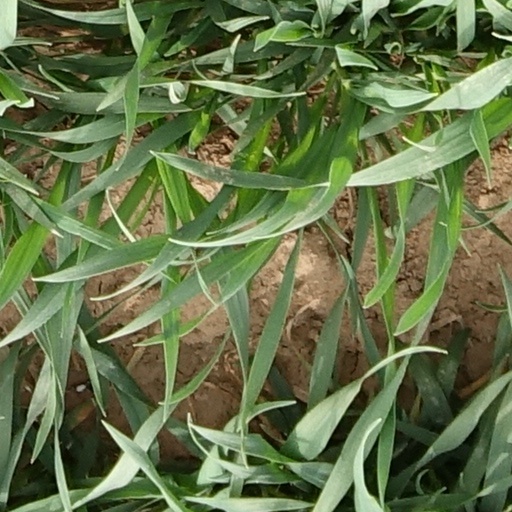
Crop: wheat